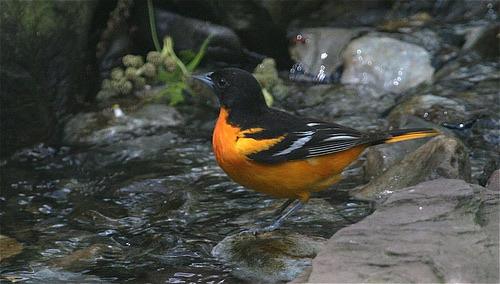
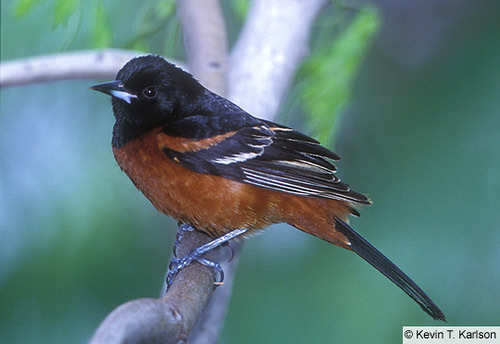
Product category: misc
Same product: yes